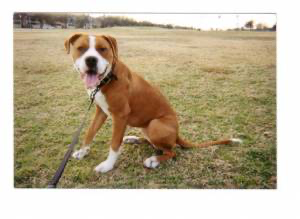
Animal: dog
Breed: american pit bull terrier